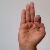
The image shows a hand gesture representing the letter 'F' in Indian Sign Language.